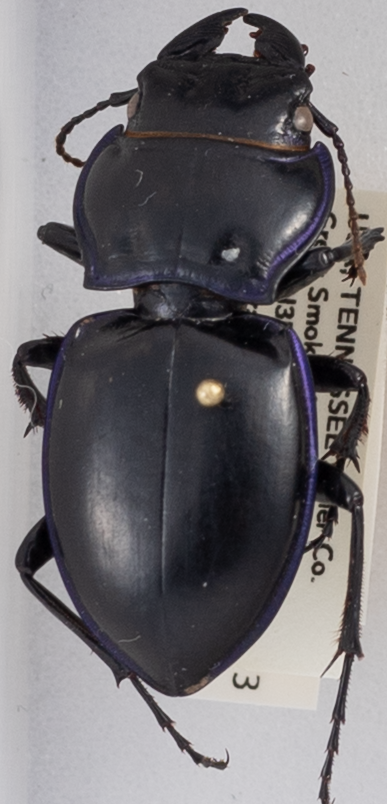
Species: Pasimachus punctulatus
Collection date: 2018-08-07
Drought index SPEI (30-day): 1.69
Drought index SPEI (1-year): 0.88
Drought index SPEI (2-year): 0.17